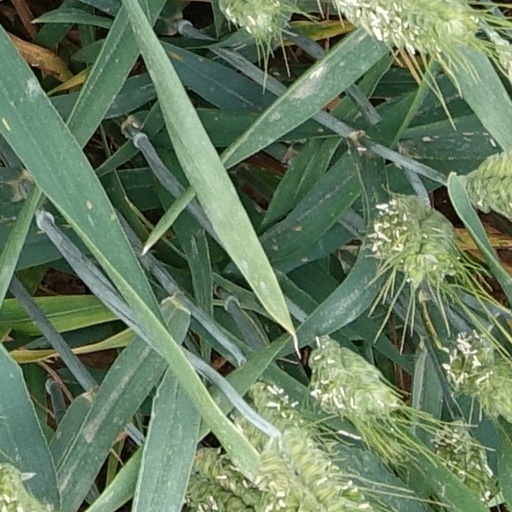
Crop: wheat